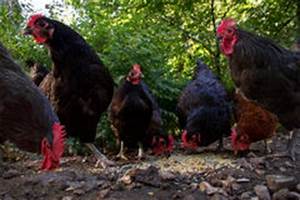
Label: gallina